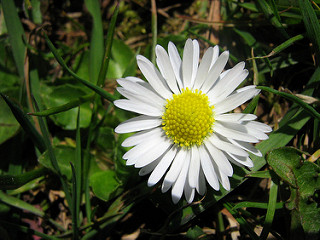
Flower: daisy